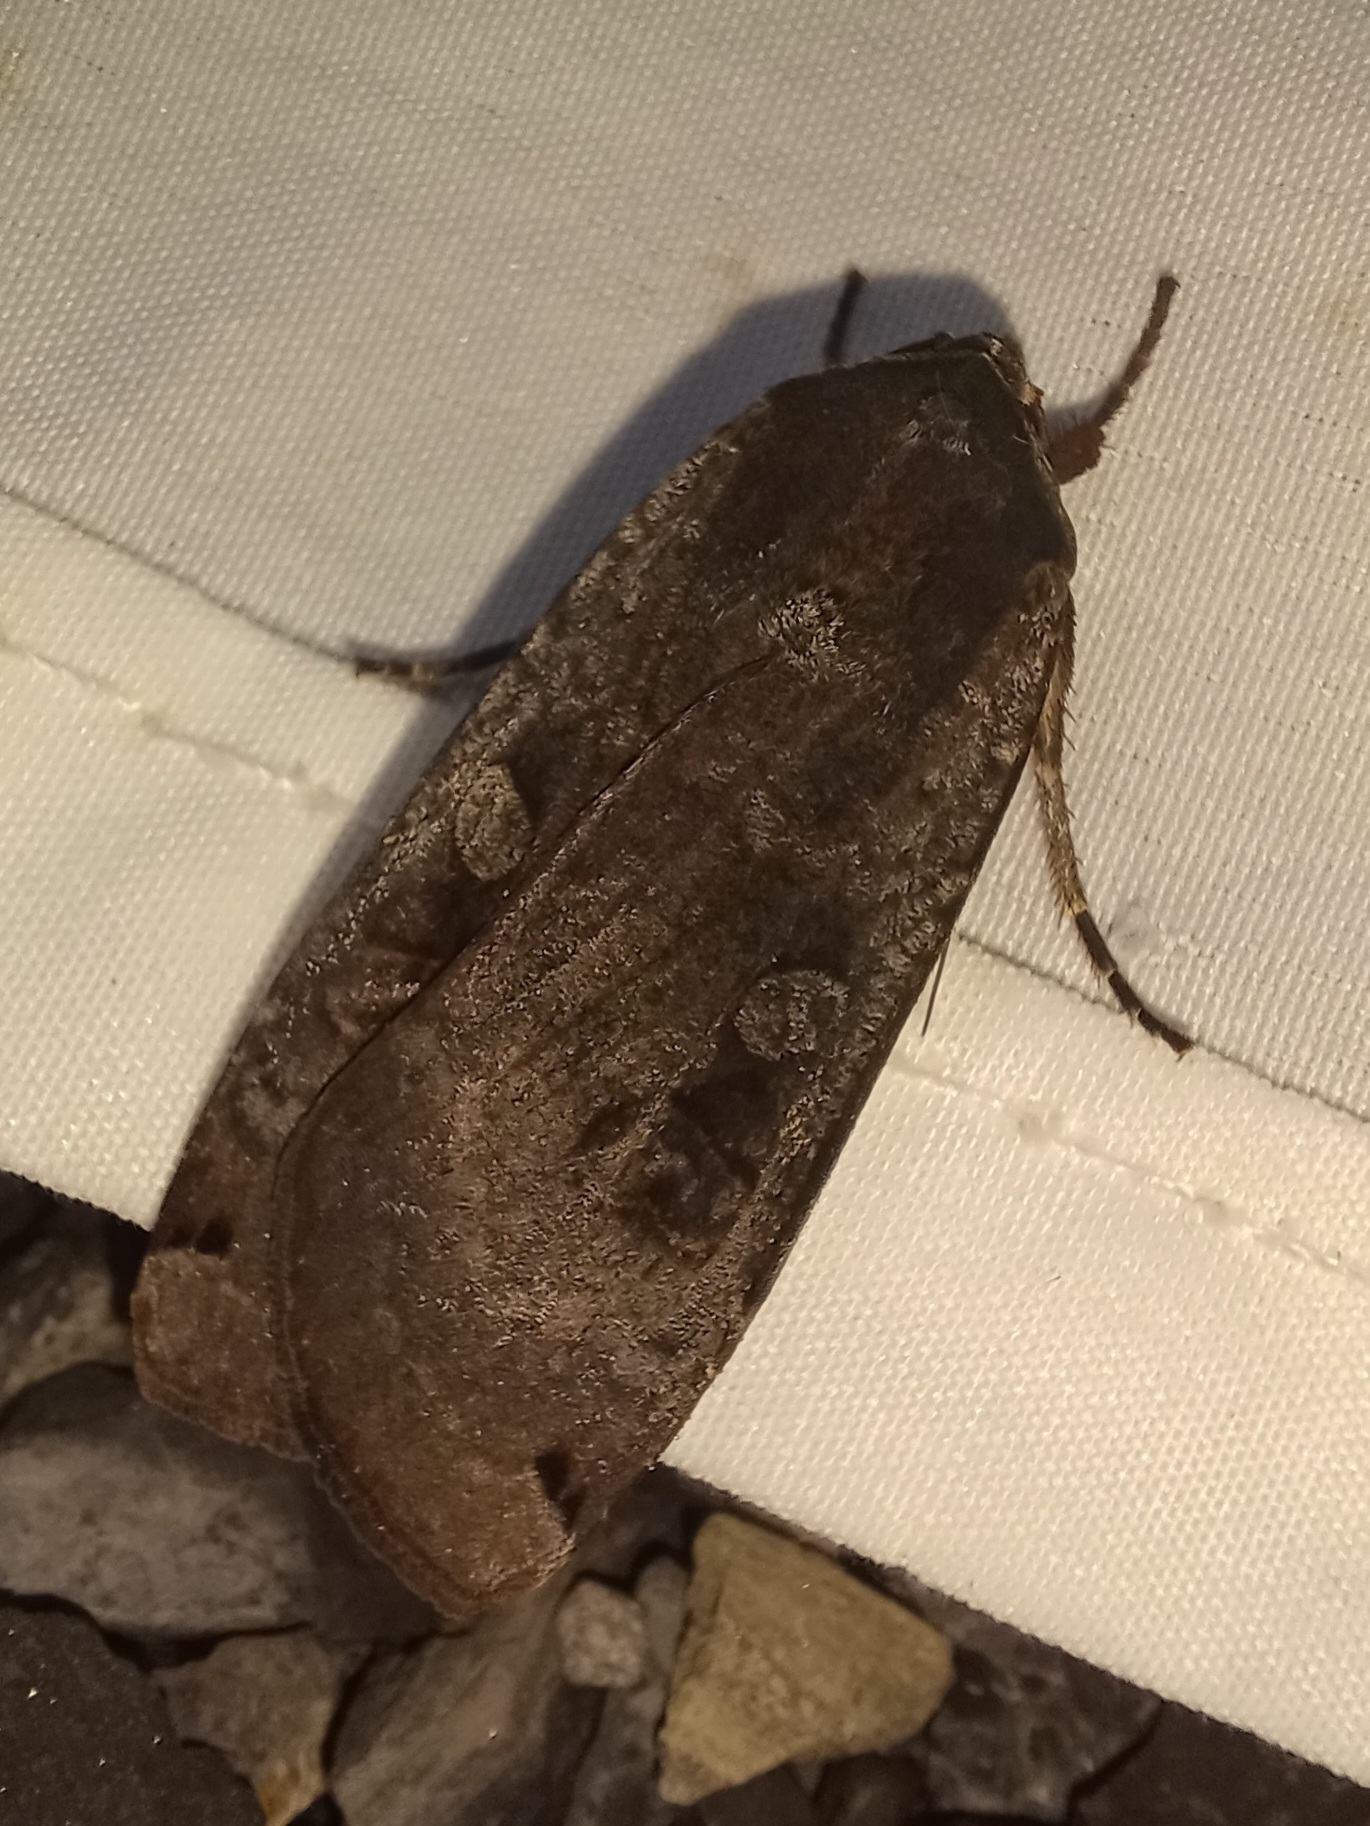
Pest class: cutworms